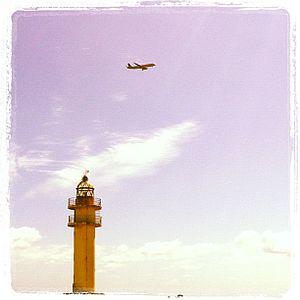
Le phare de Punta de Melenara est un phare situé sur le promontoire rocheux du nom de Melenara Point, entre les plages de Playa del Hombre et Playa de Melenara qui se trouve à côté du port de Taliarte dans la ville de Telde, sur l'île de la Grande Canarie, dans les Îles Canaries. Situé sur le côté est de l'île, le phare marque le littoral entre le phare de La Isleta de Las Palmas au nord et le phare de Punta de Arinaga vers le sud.